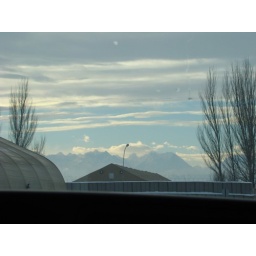
Taken from the inside of a truck on base in Manas.